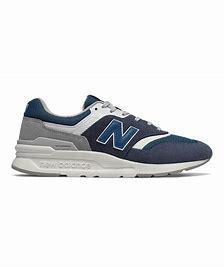
Brand: New
Model: Balance New Balance 997H